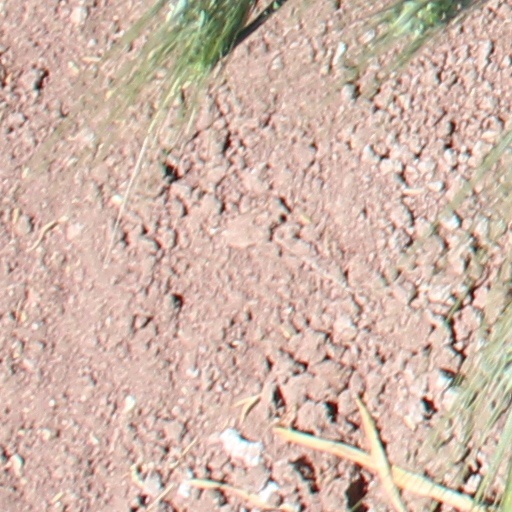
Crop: wheat